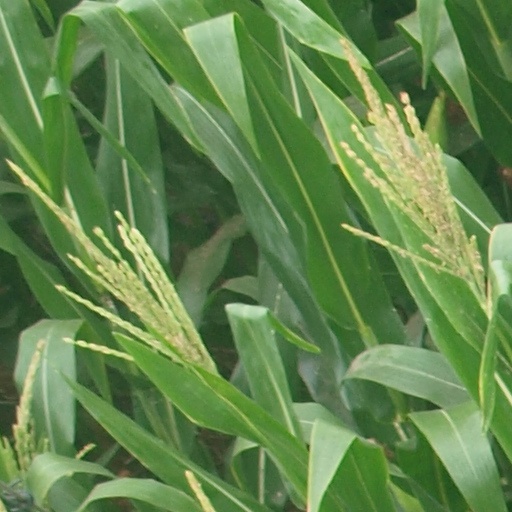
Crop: maize; corn